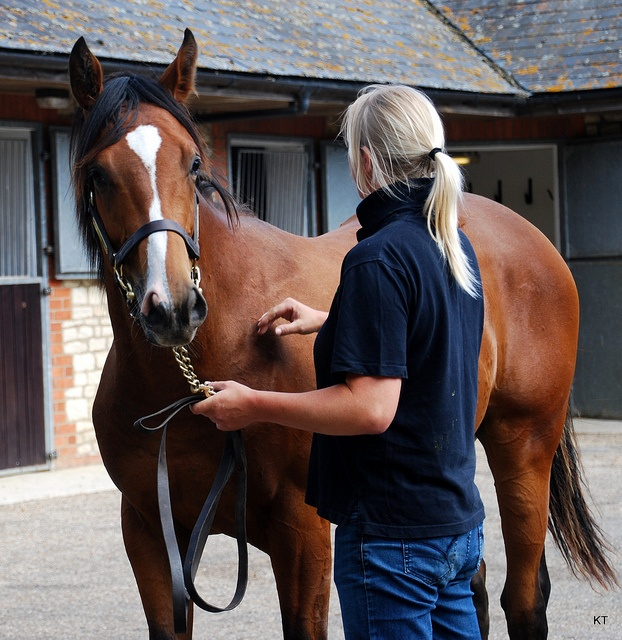
A woman is standing up next to her brown horse.
A woman standing, holding a horse by the reins.
Woman stands next to a horse and pets it.
A woman stands next to a horse and leads it with reigns.
A woman touches her fingertips to a brown horse while holding its reigns at stables.